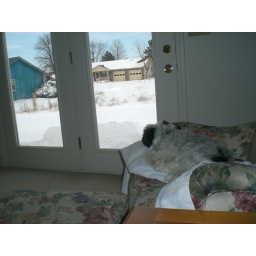
Feral cats will be easy to see in this. Later I treed one by the yellow garage door!